USB hardware

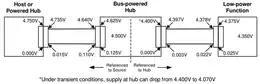
Worst-case voltage drop topology of a USB 2.0 host to low-power device chain, at steady state

USB 3.0 introduced SuperSpeed plugs and receptacles, both Standard and Micro. All 3.0 SuperSpeed receptacles (Standard-A, Standard-B, Micro-B, and Micro-AB) are backward-compatible with the corresponding pre-3.0 plugs; additionally, the Standard-A SuperSpeed plug fits the pre-SuperSpeed Standard-A receptacle. (All other SuperSpeed plugs cannot be attached to pre-SuperSpeed receptacles.)